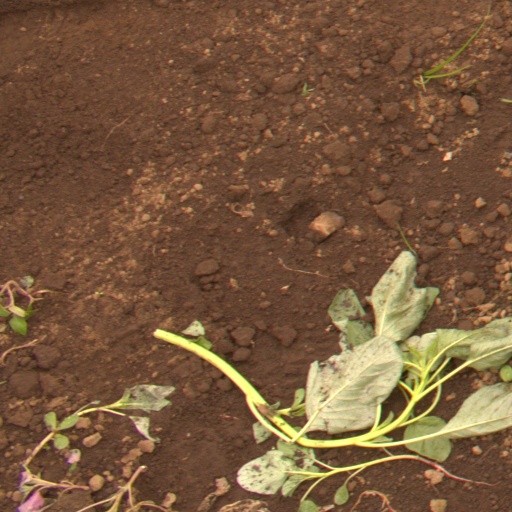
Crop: soybean